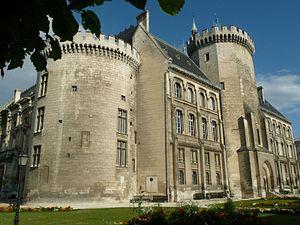
Hôtel de ville d'Angoulême (16), France
Cet article dresse une liste par ordre de mandat des maires d'Angoulême.
Angoulême est une commune du Sud-Ouest de la France, préfecture du département de la Charente, en région Nouvelle-Aquitaine.